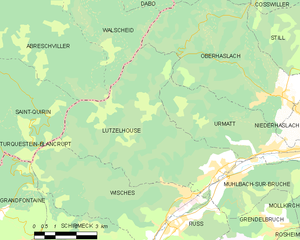
Carte des communes françaises